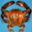
Label: cra